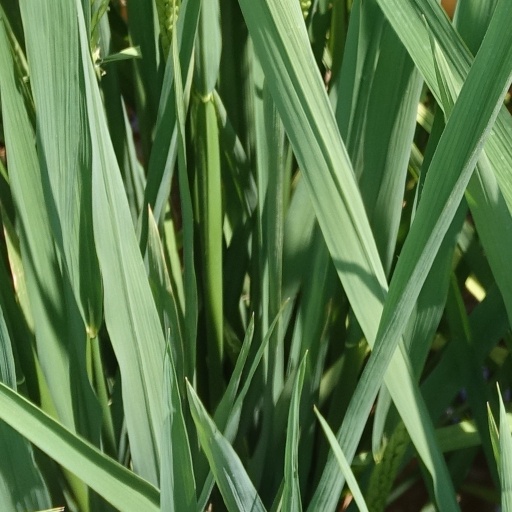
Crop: rice